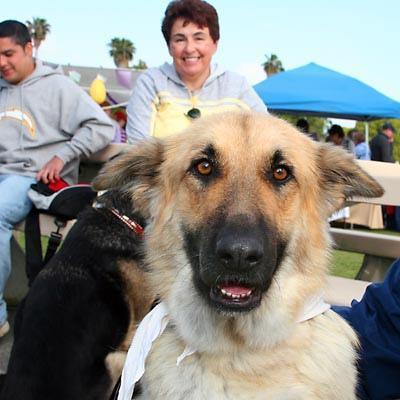
German_shepherd